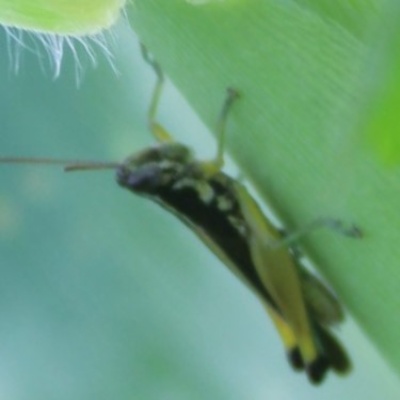
Crop: Maize
Condition: grasshoper